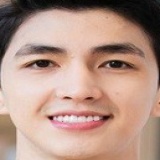
diễn viên Bình An